Montclair–Boonton Line

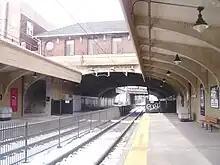
Watsessing Avenue station as viewed from its Hackettstown/Montclair platform

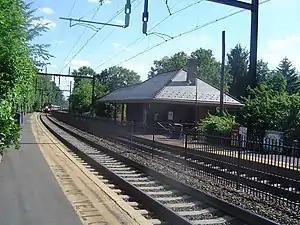
Watchung Avenue station facing towards the Hackettstown-direction

After crossing from East Orange into Bloomfield, the Montclair-Boonton Line almost immediately enters its next station (and its first past Newark Broad Street), the Watsessing Avenue station. The station is on an open cut, and is one of two stations that were built underground during the grade crossing elimination in 1912. After crossing under Watsessing Avenue (and Dodd Street), the lines continue northward, crossing under the Garden State Parkway between the northbound and southbound toll plazas of Exit 148. After traversing Watsessing Park, the tracks return to being above-ground and enter Bloomfield Station. The current Bloomfield station was constructed in 1912 during grade crossing elimination, when tracks were raised above street-level. From here, the station continues northwestward, paralleling Toney's Brook through Bloomfield (to the southeast of Bloomfield Avenue). After a short distance, the tracks enter the community of Glen Ridge and heads back below street level. At the overpass with Ridgewood Avenue (Essex County Route 653), the line enters the namesake Glen Ridge station. Glen Ridge contains two platforms, and its station building, built in 1912, is above track level, similar to Watsessing Avenue. After Glen Ridge station, the Montclair-Boonton Line continues west before crossing under Bloomfield Avenue (County Route 506) and entering Montclair.